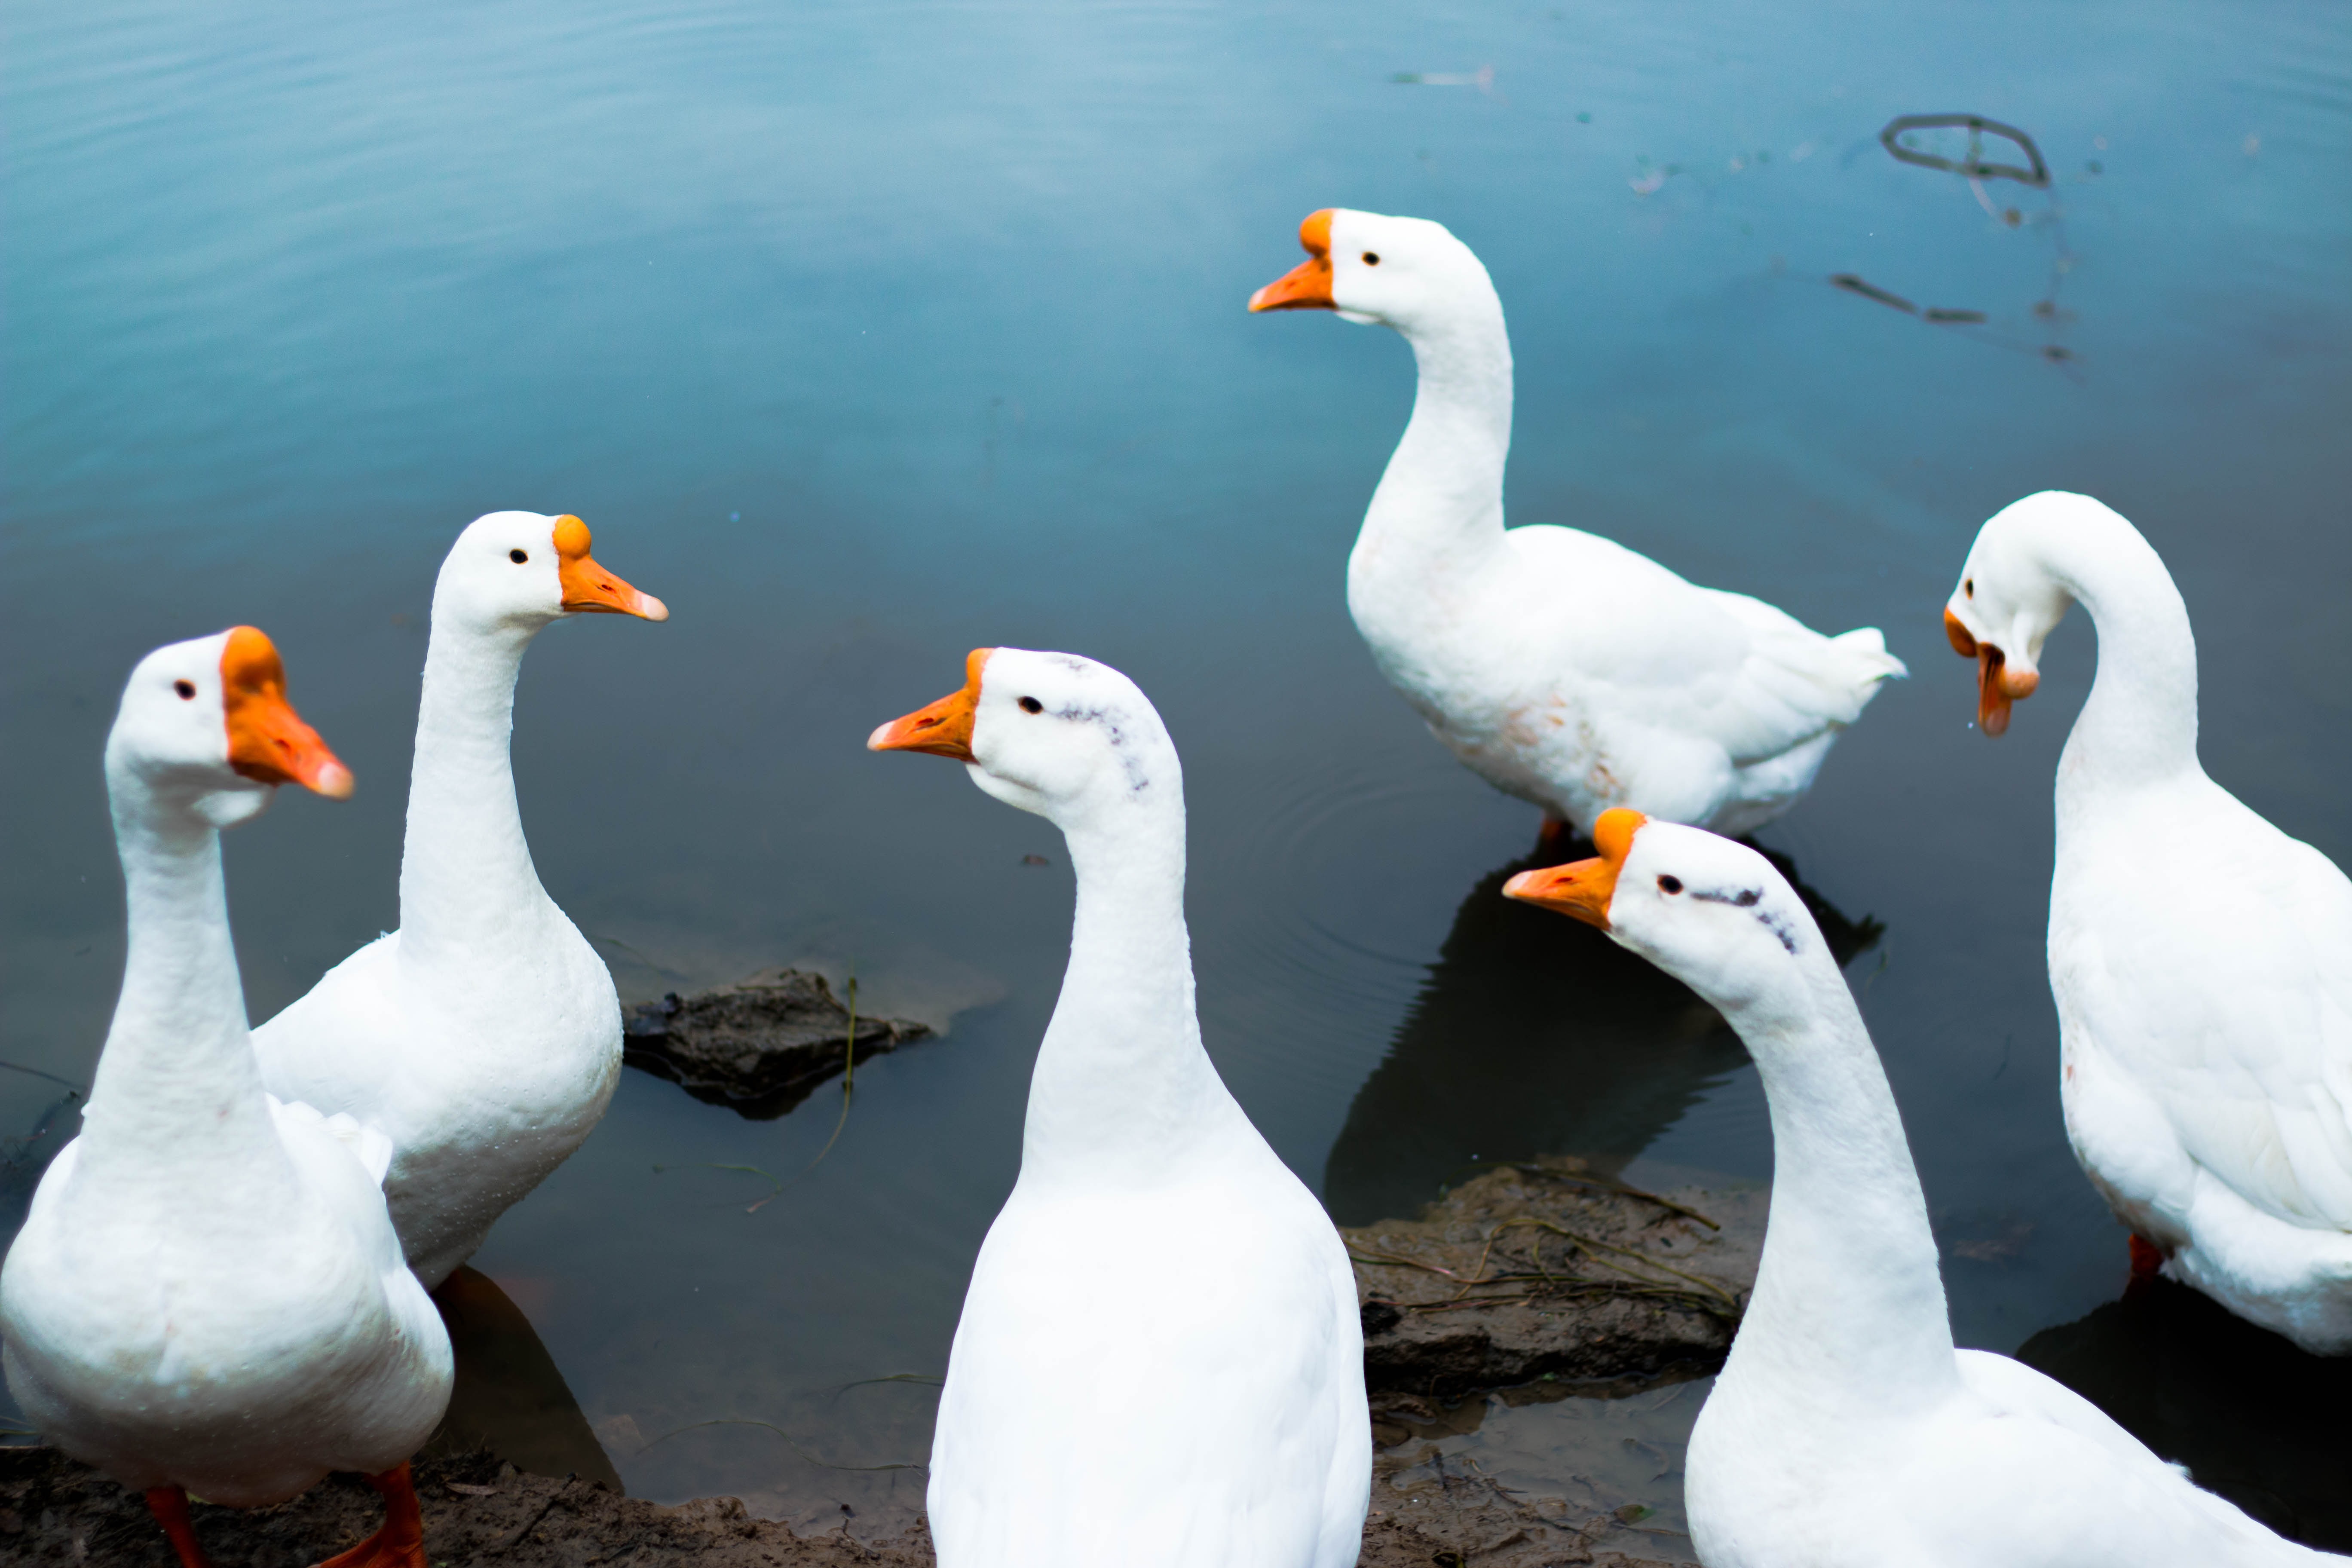
bird, lake, animal, wildlife, beak, fauna, swan, goose, vertebrate, waterfowl, water bird, ducks geese and swans